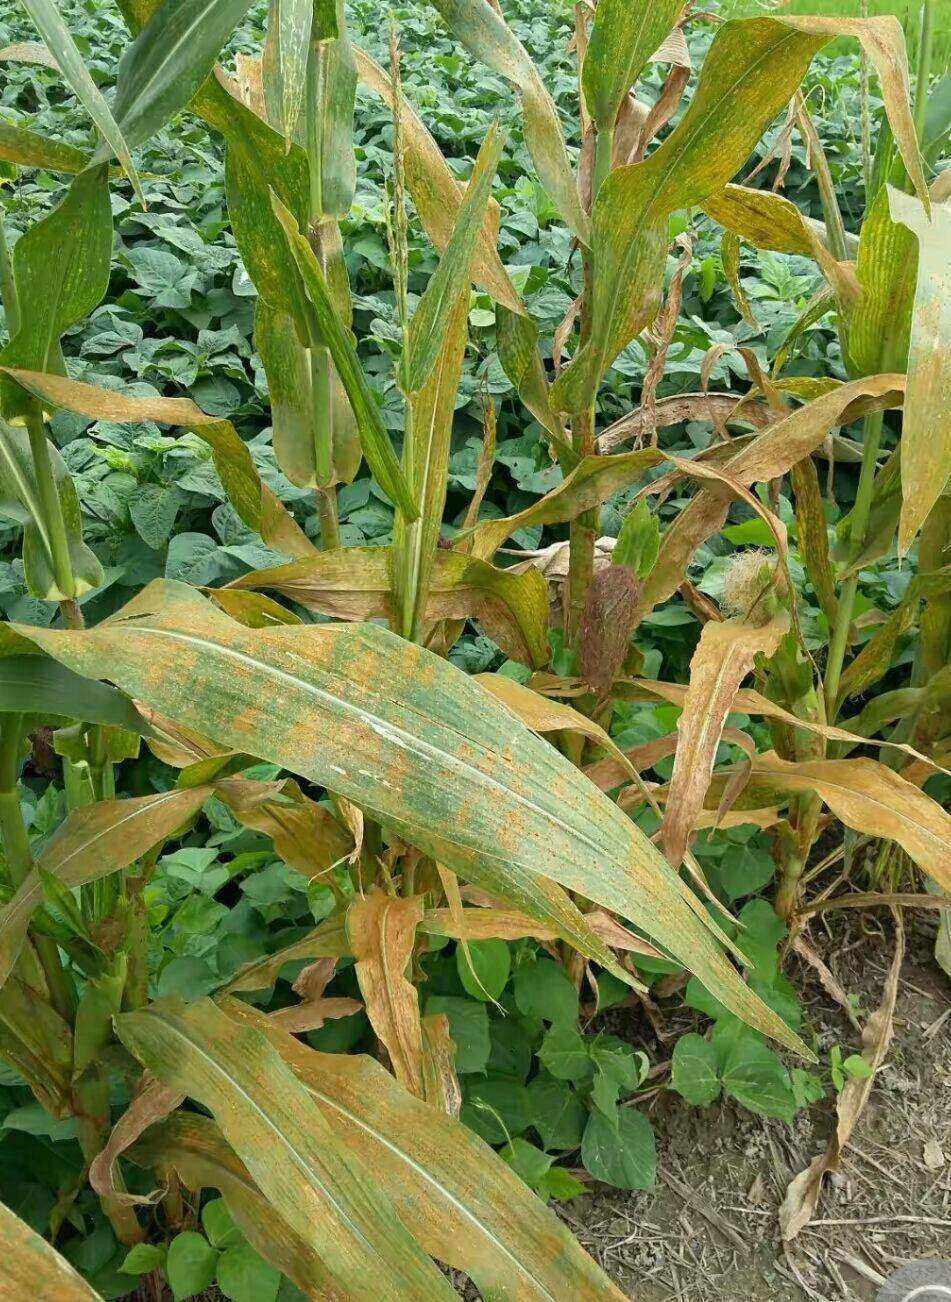
Plant: Corn
Disease: corn rust